Describe the emotion expressed in this image:  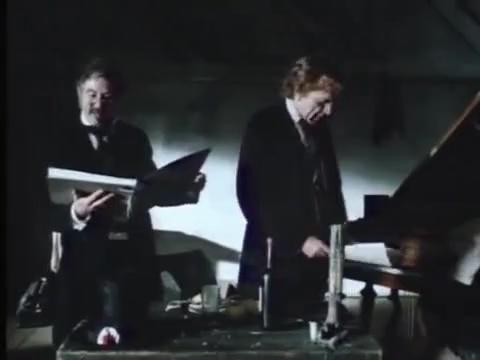
This person displays Suffering, valence and arousal with low intensity.